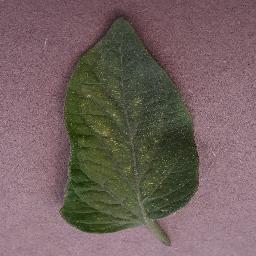
Label: Tomato___Spider_mites Two-spotted_spider_mite